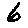
Label: 6